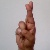
The image shows a hand gesture representing the letter 'R' in Indian Sign Language.